American Institute of Architecture Students

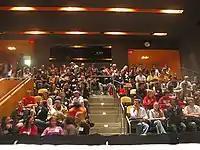
AIAS Midwest Quad Conference 2007

FORUM is the annual conference of the American Institute of Architecture Students, and is the largest annual gathering of architecture students in the world.